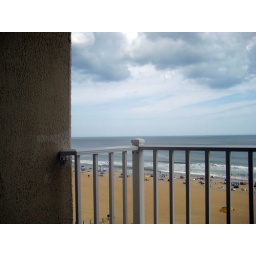
Looking over our balcony onto the north side of the beach